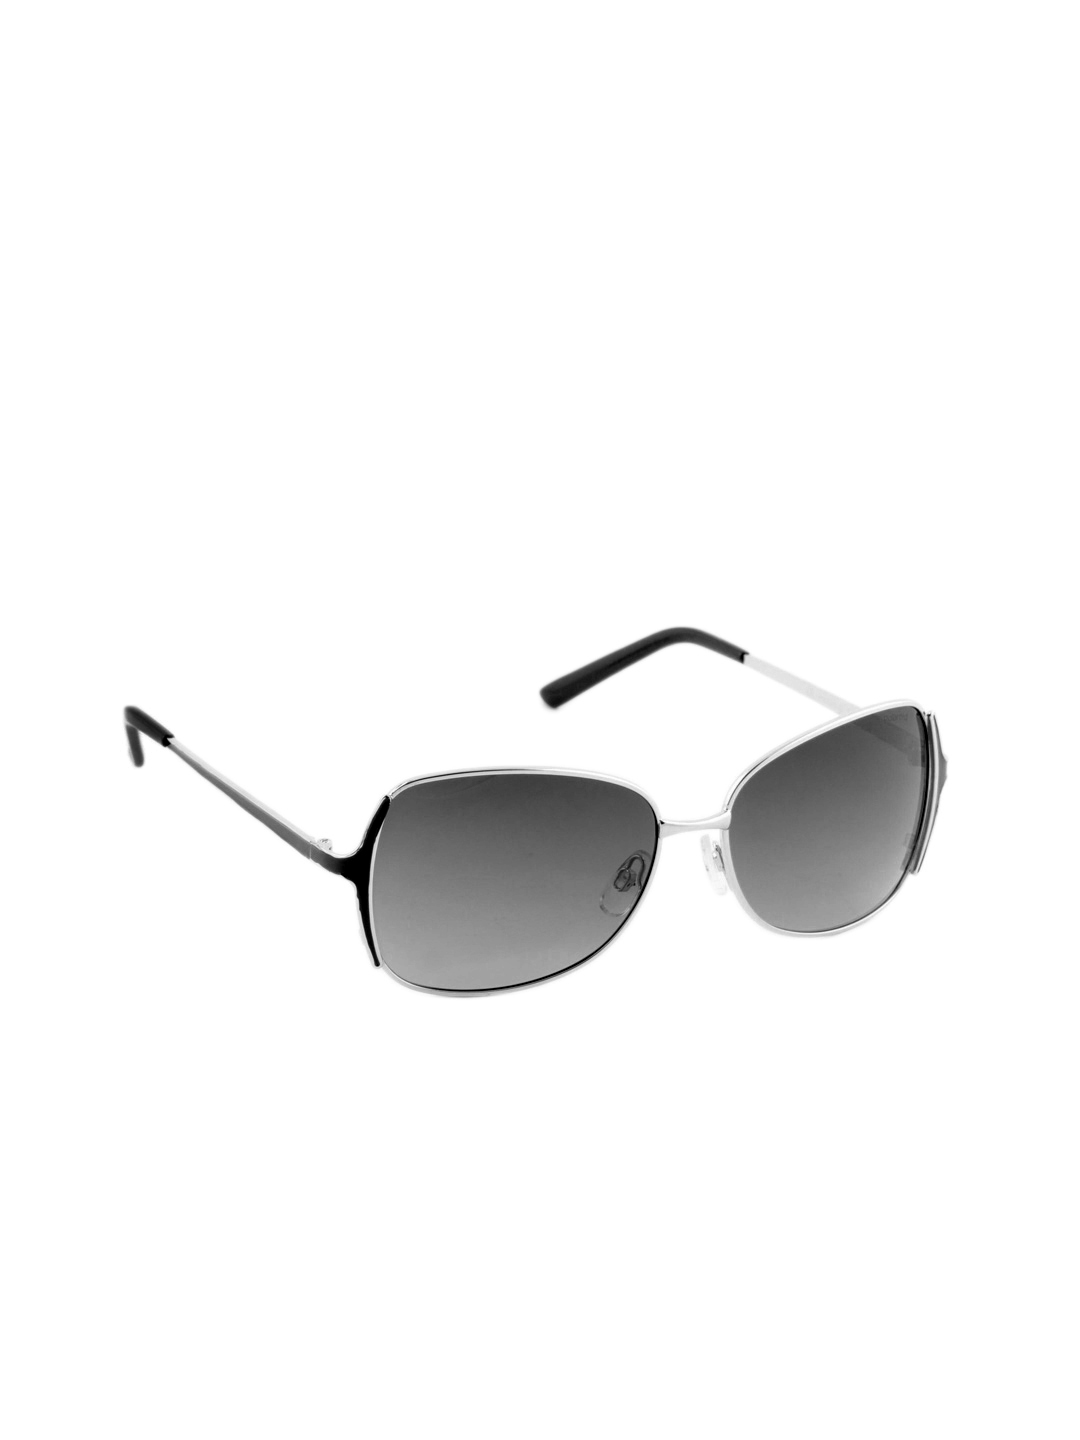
Polaroid Women Sunglasses
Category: Accessories / Eyewear / Sunglasses
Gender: Women
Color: Silver
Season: Winter 2016
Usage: Casual